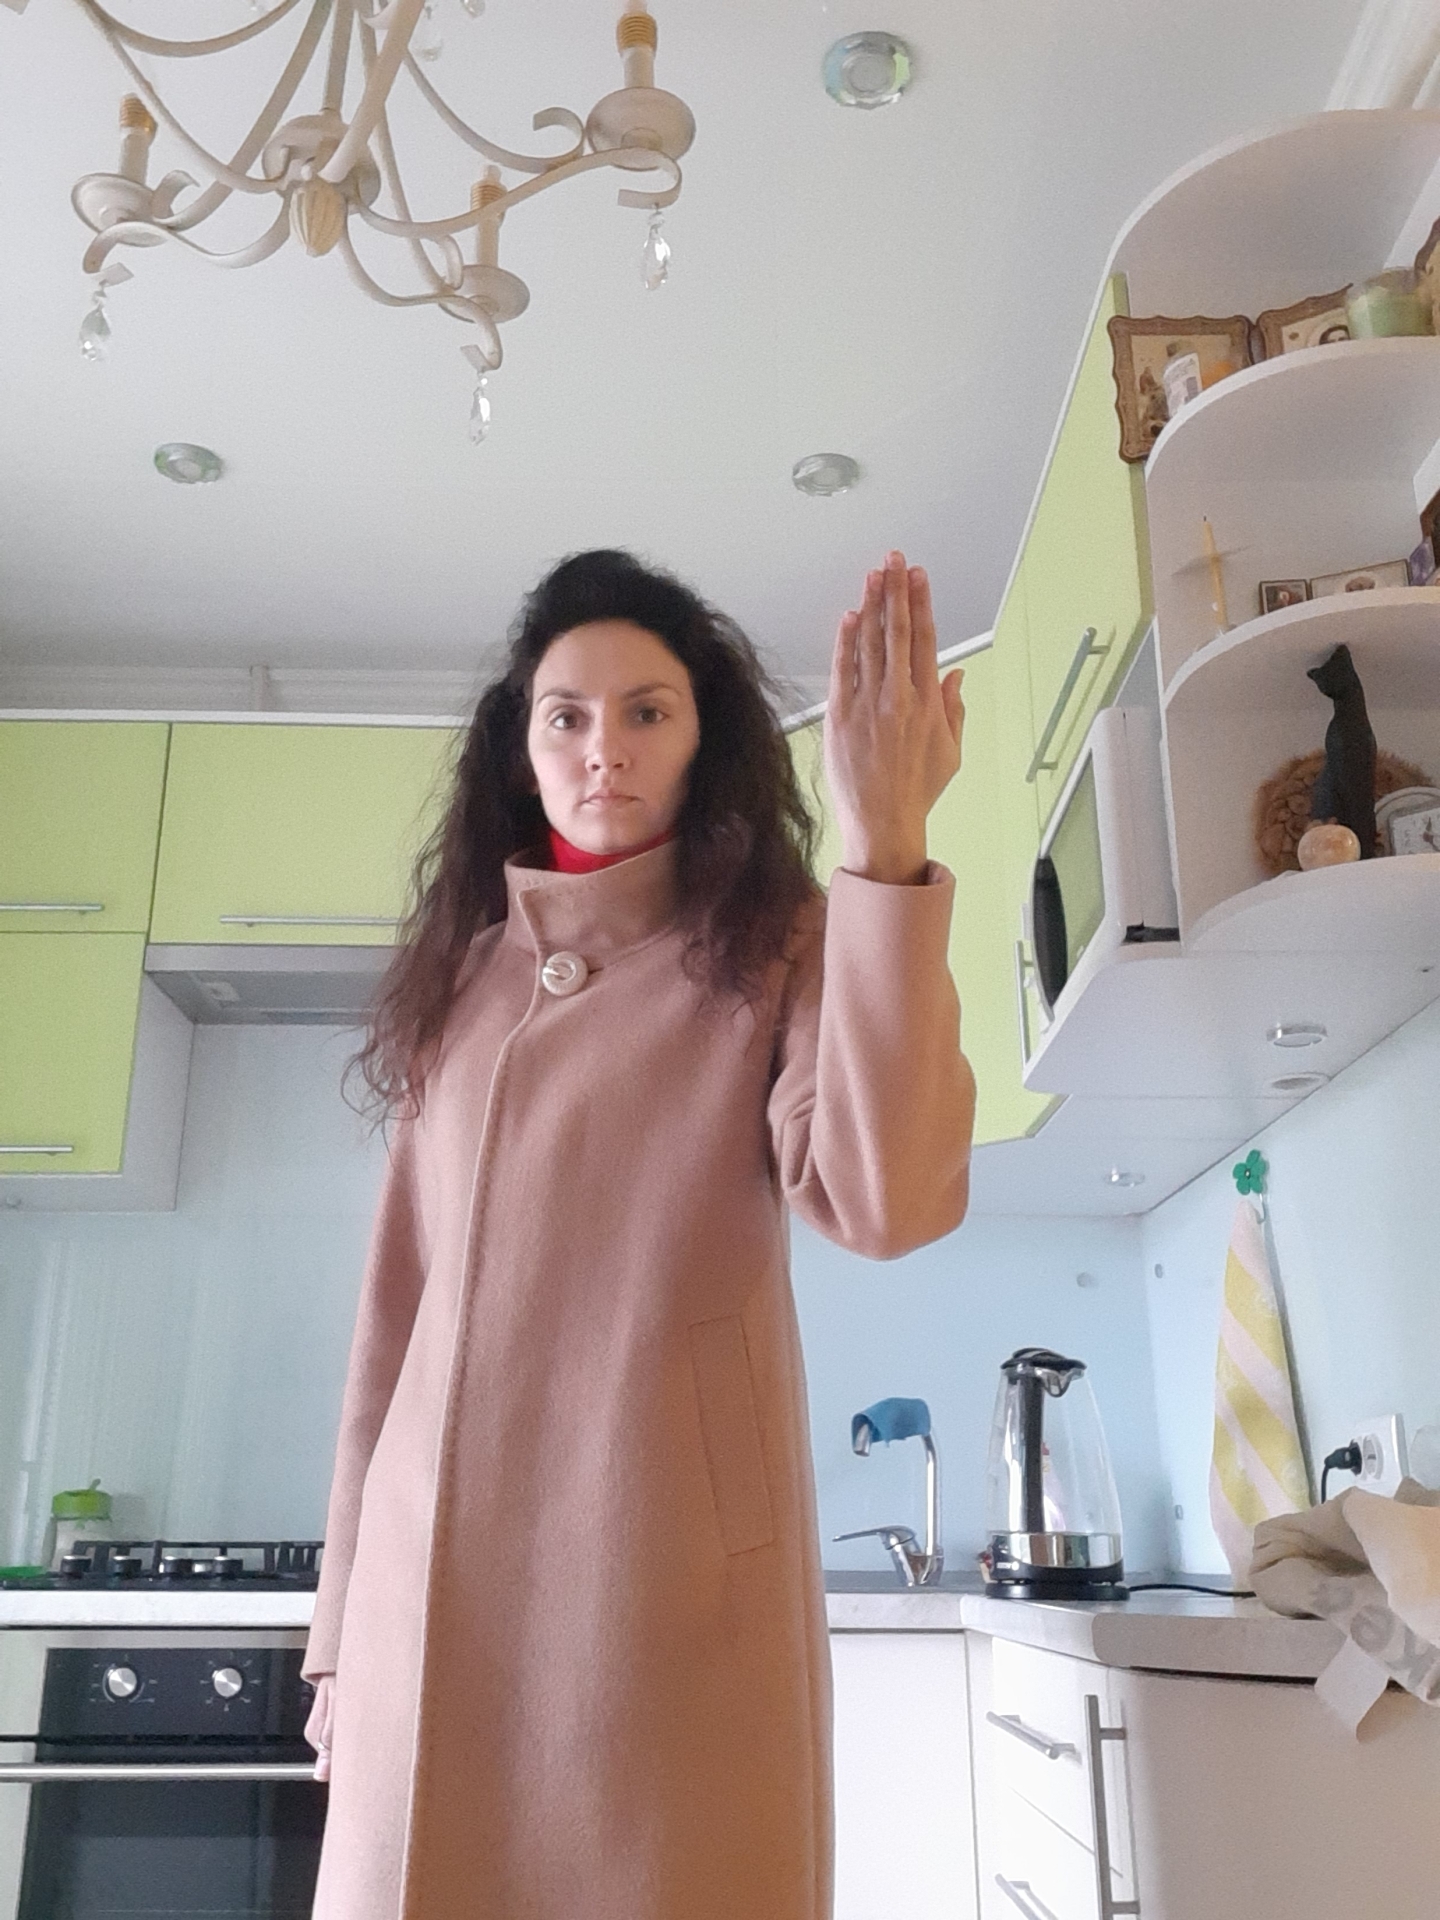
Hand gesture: stop_inverted